Passion of Jesus

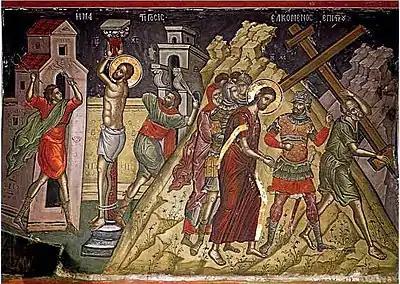
Icon of the Passion, detail showing (left) the Flagellation and (right) Ascent to Golgotha (fresco by Theophanes the Cretan, Stavronikita Monastery, Mount Athos).

The Passion (from Latin , "to suffer, bear, endure") is the short final period before the death of Jesus, described in the four canonical gospels. It is commemorated in Christianity every year during Holy Week.